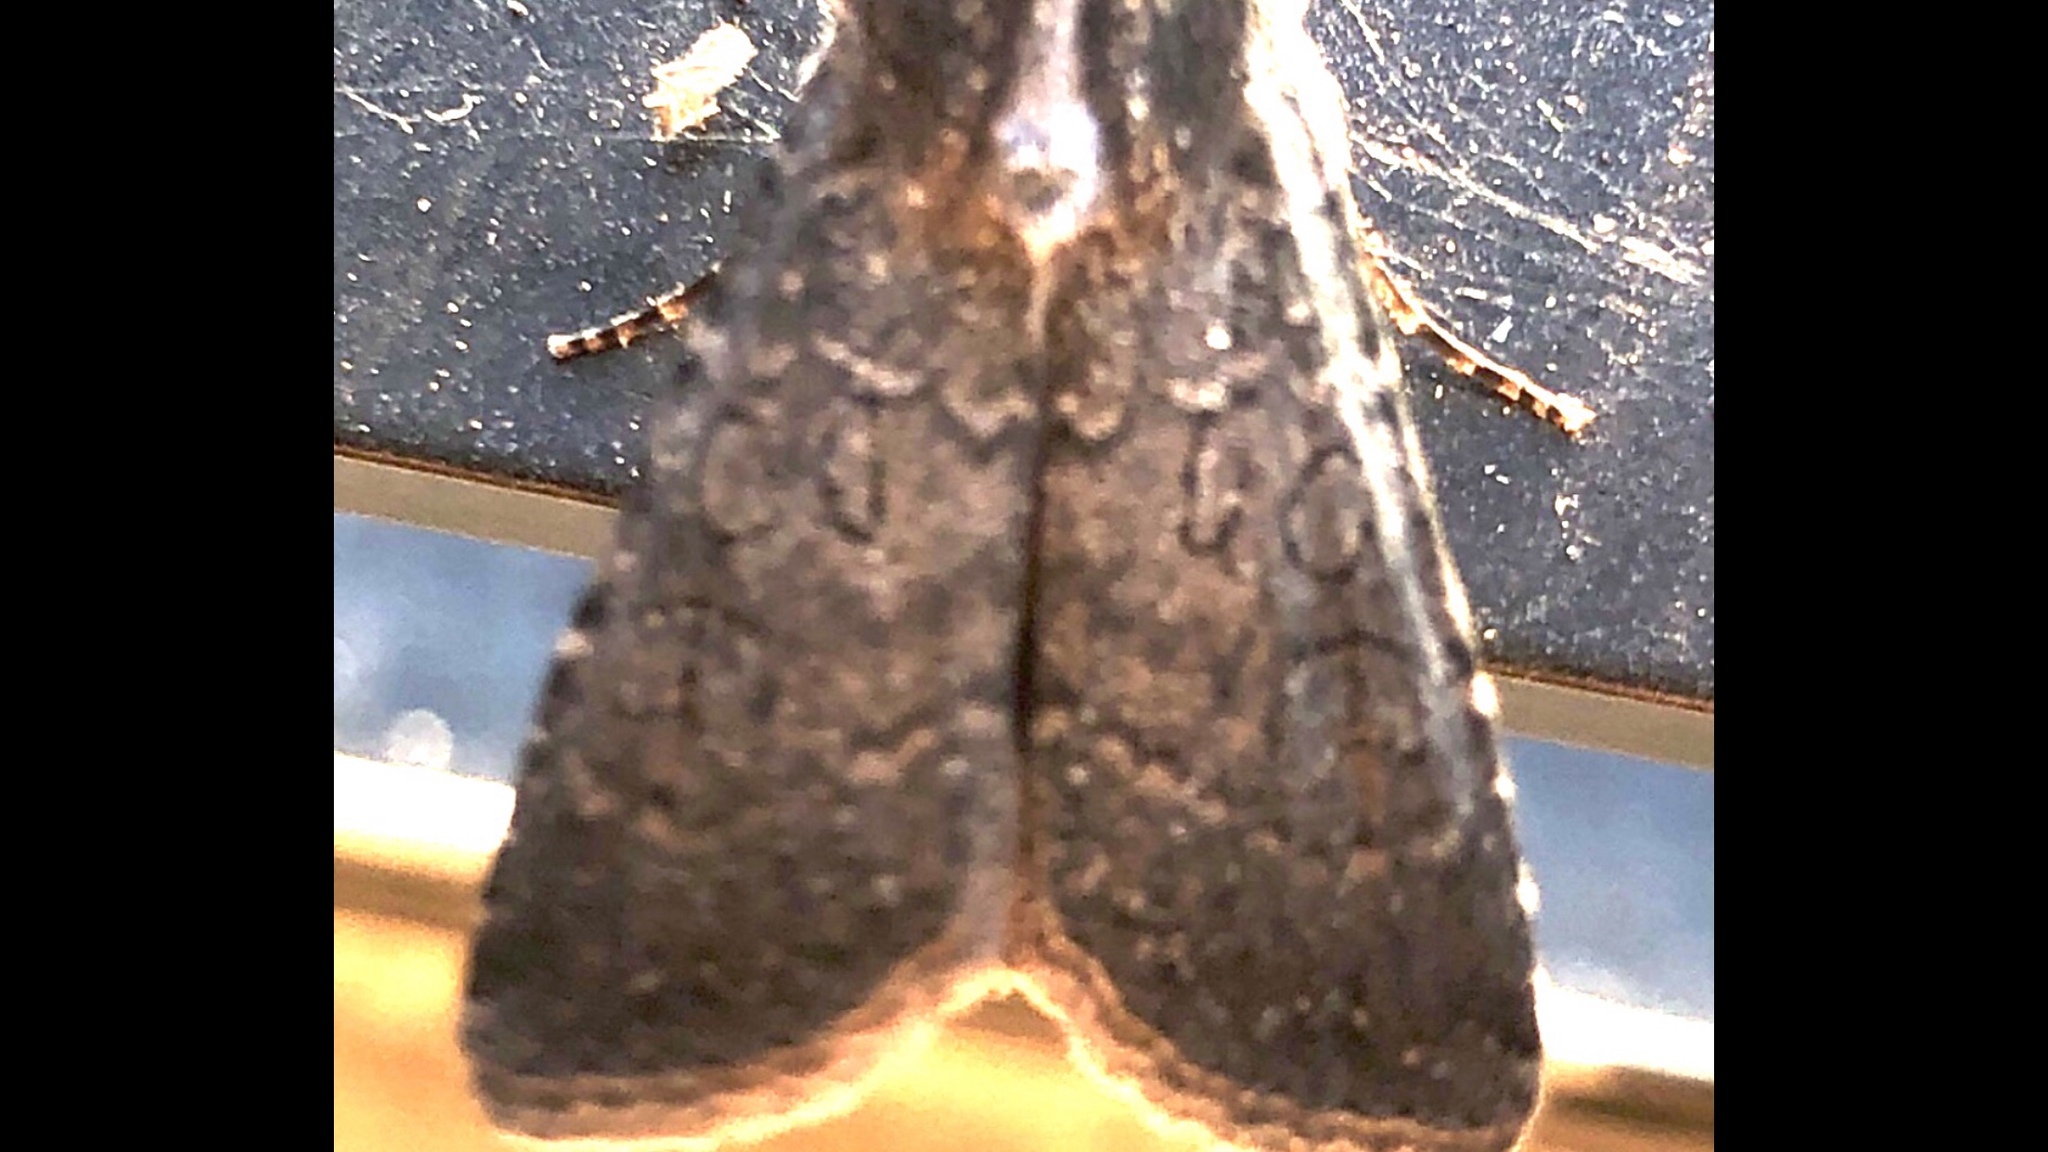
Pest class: cutworms